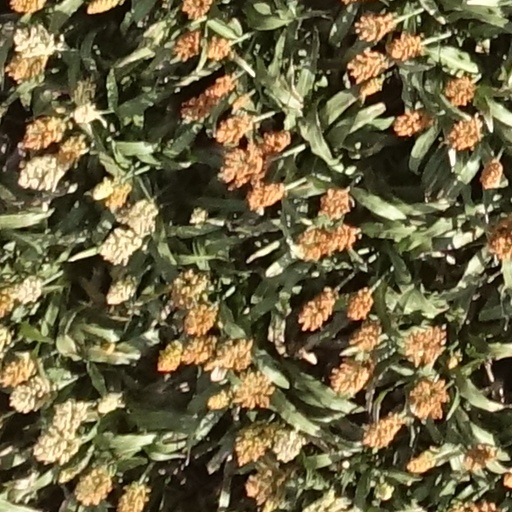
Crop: sorghum